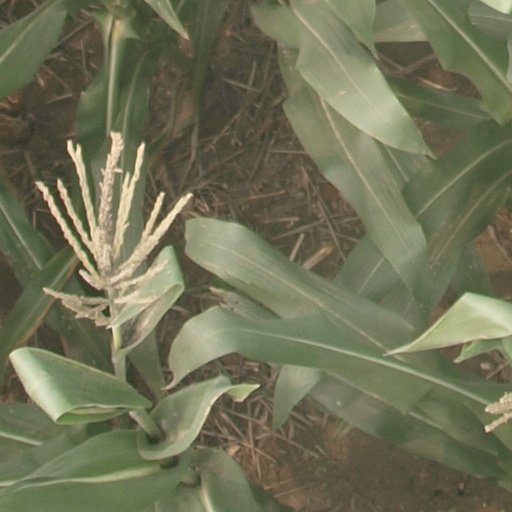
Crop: maize; corn